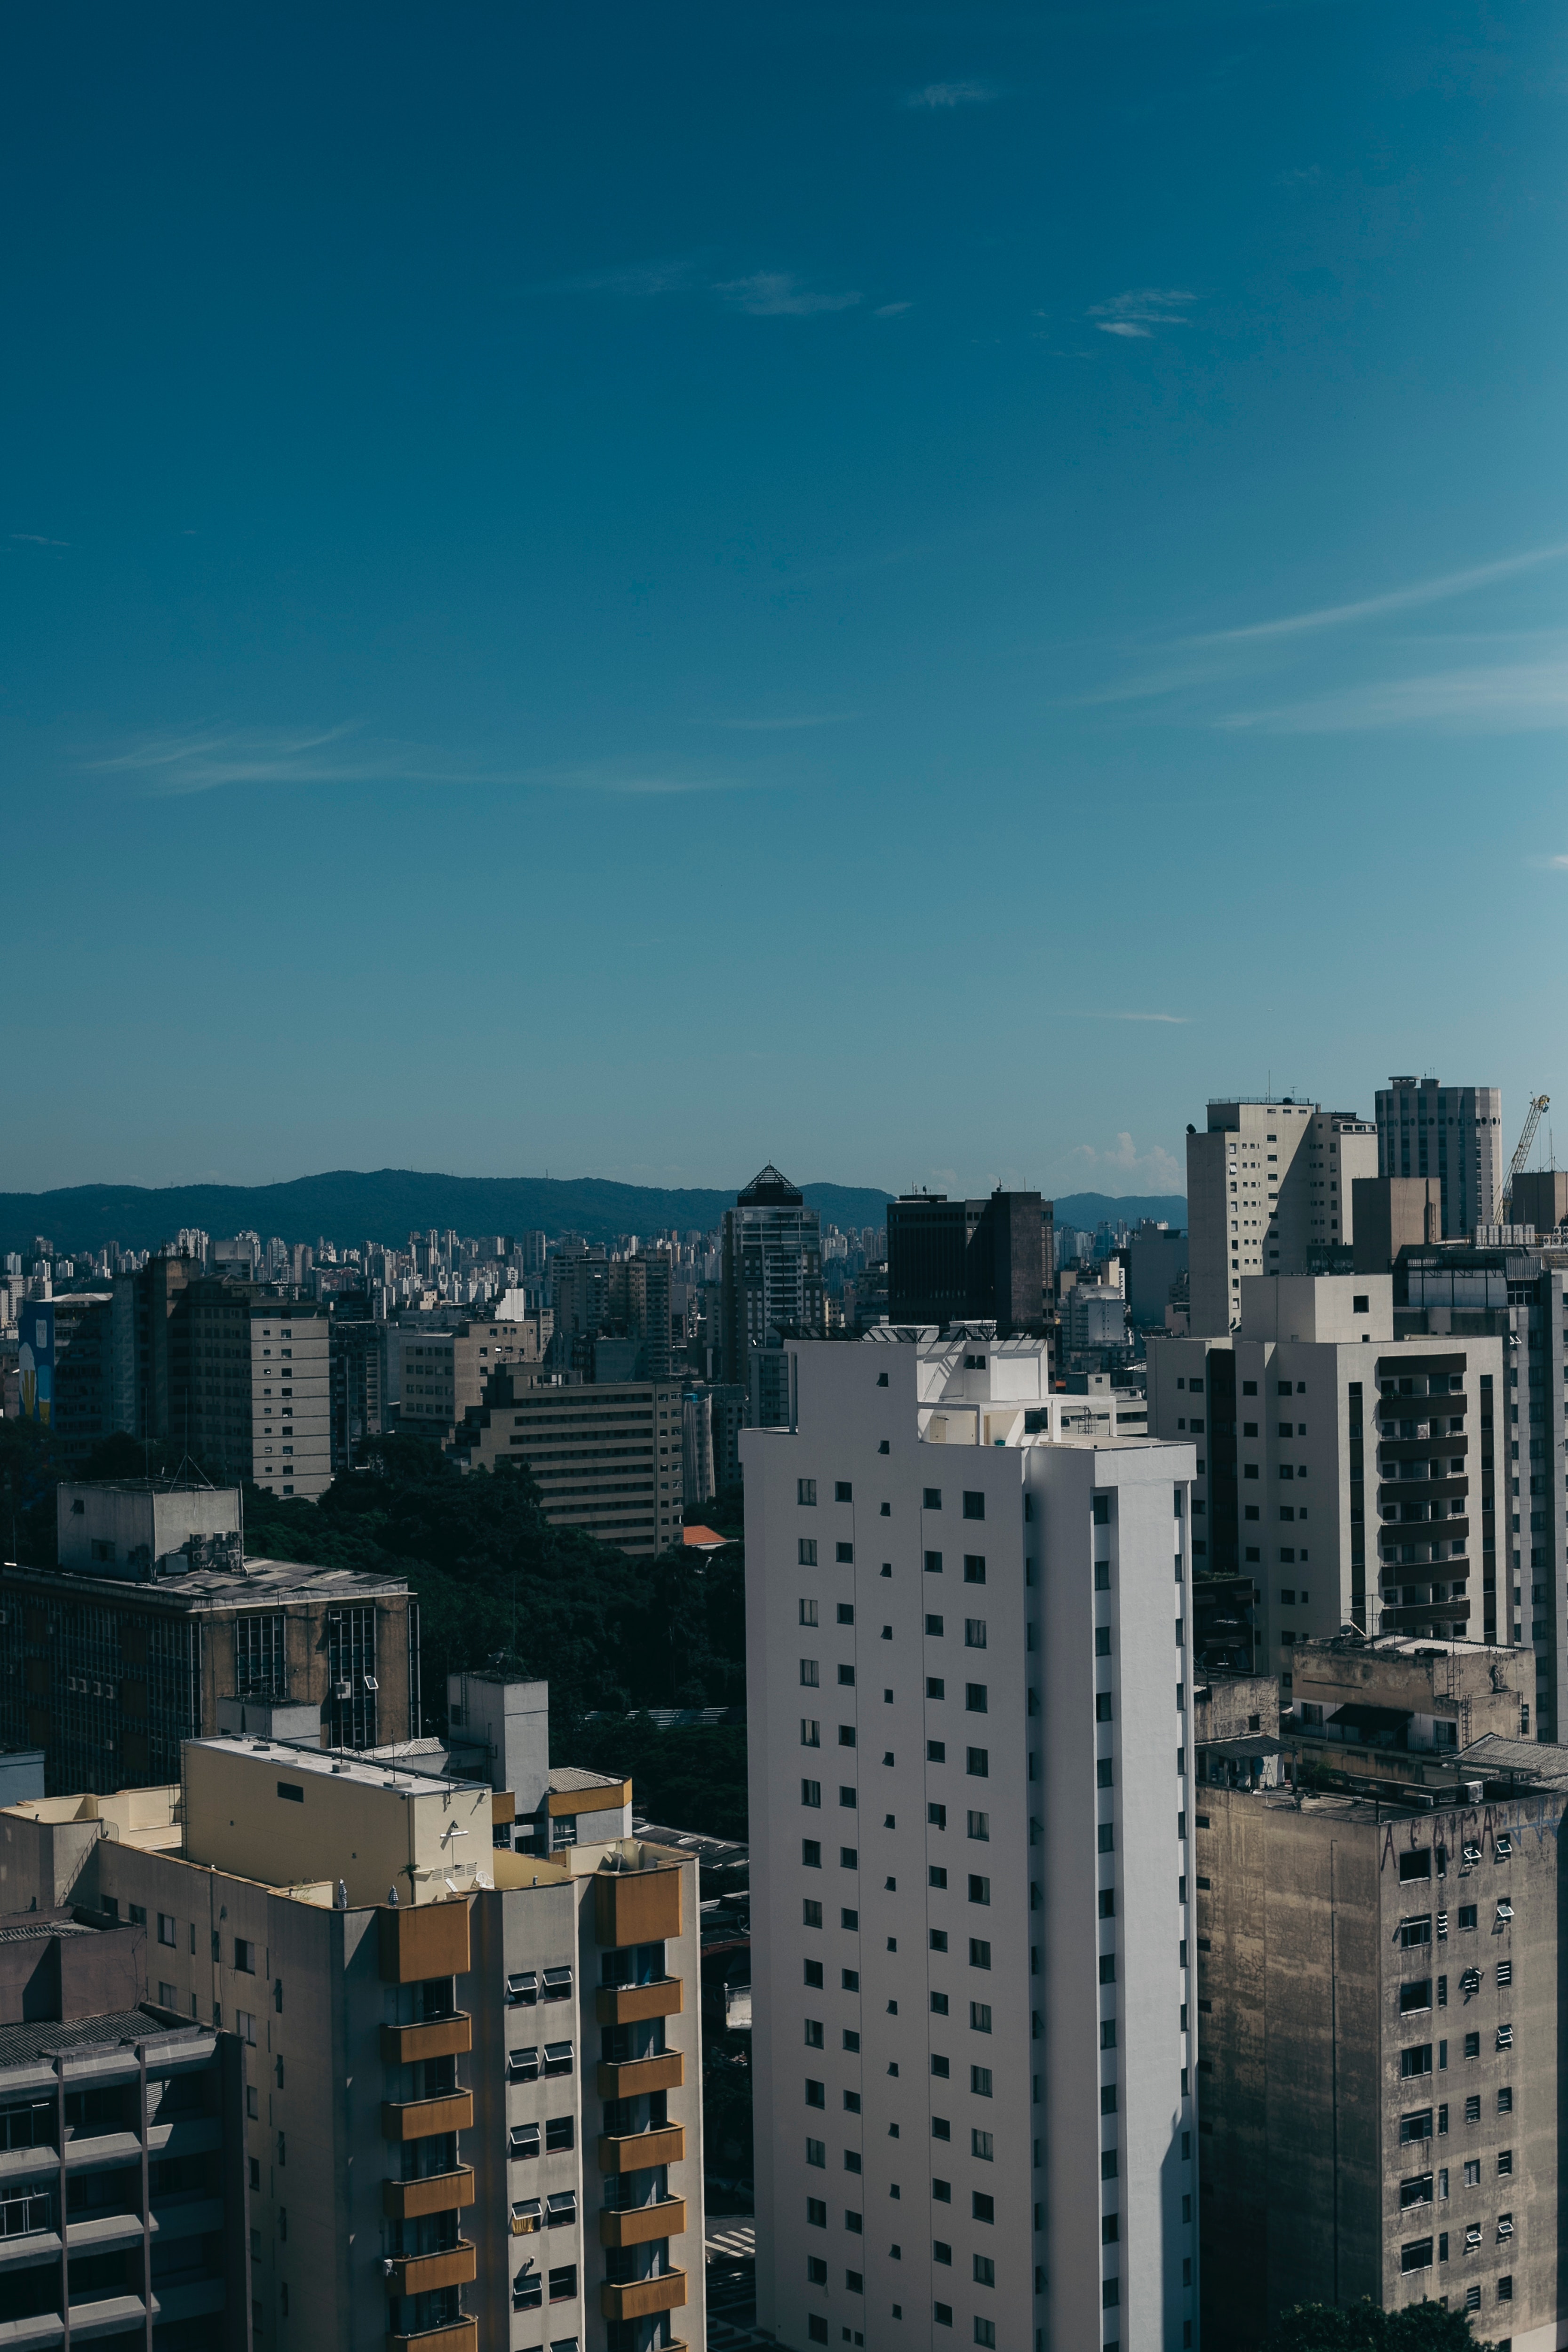
metropolitan area, metropolis, urban area, city, cityscape, daytime, sky, skyscraper, tower block, skyline, human settlement, blue, building, downtown, architecture, condominium, cloud, real estate, tower, mixed use, neighbourhood, horizon, apartment, urban design, corporate headquarters, landscape, residential area, commercial building, photography, space, roof, night, world, aerial photography